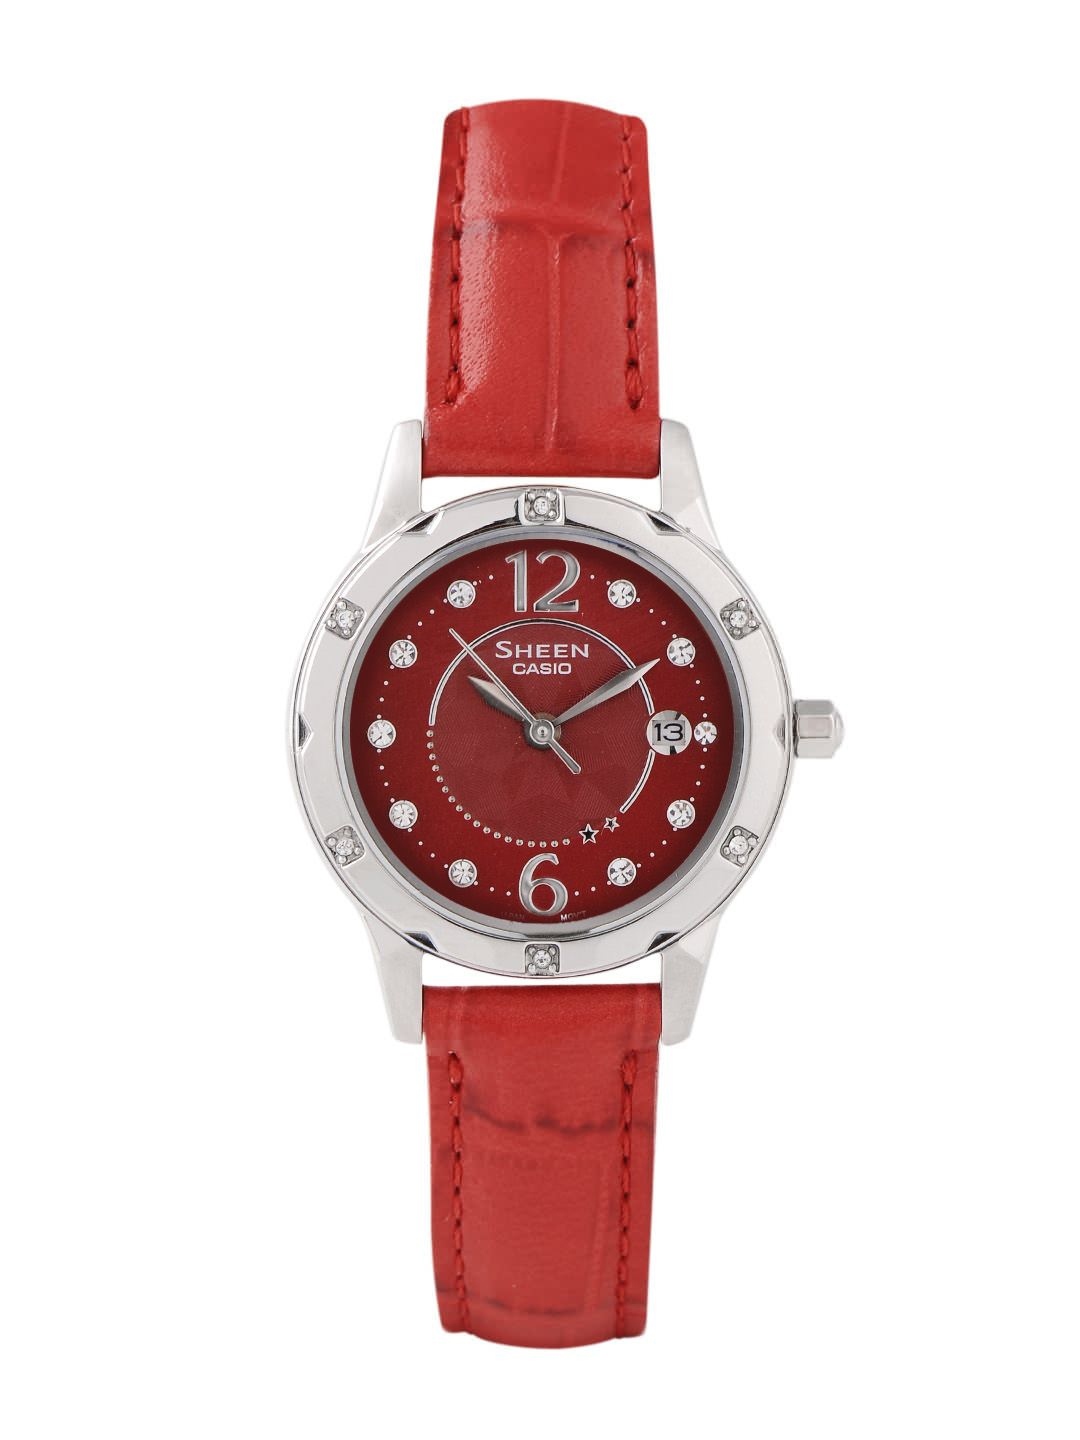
CASIO SHEEN Women Red Dial Watch SX017
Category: Accessories / Watches / Watches
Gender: Women
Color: Red
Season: Winter 2016
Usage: Casual